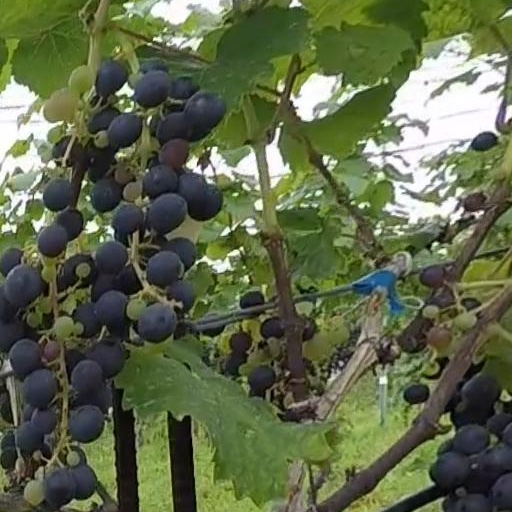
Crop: grape